Abdominal trauma

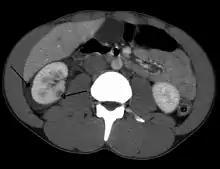
Abdominal trauma resulting in a right kidney contusion (open arrow) and blood surrounding the kidney (closed arrow) as seen on CT

Abdominal trauma is an injury to the abdomen. Signs and symptoms include abdominal pain, tenderness, rigidity, and bruising of the external abdomen. Complications may include blood loss and infection.